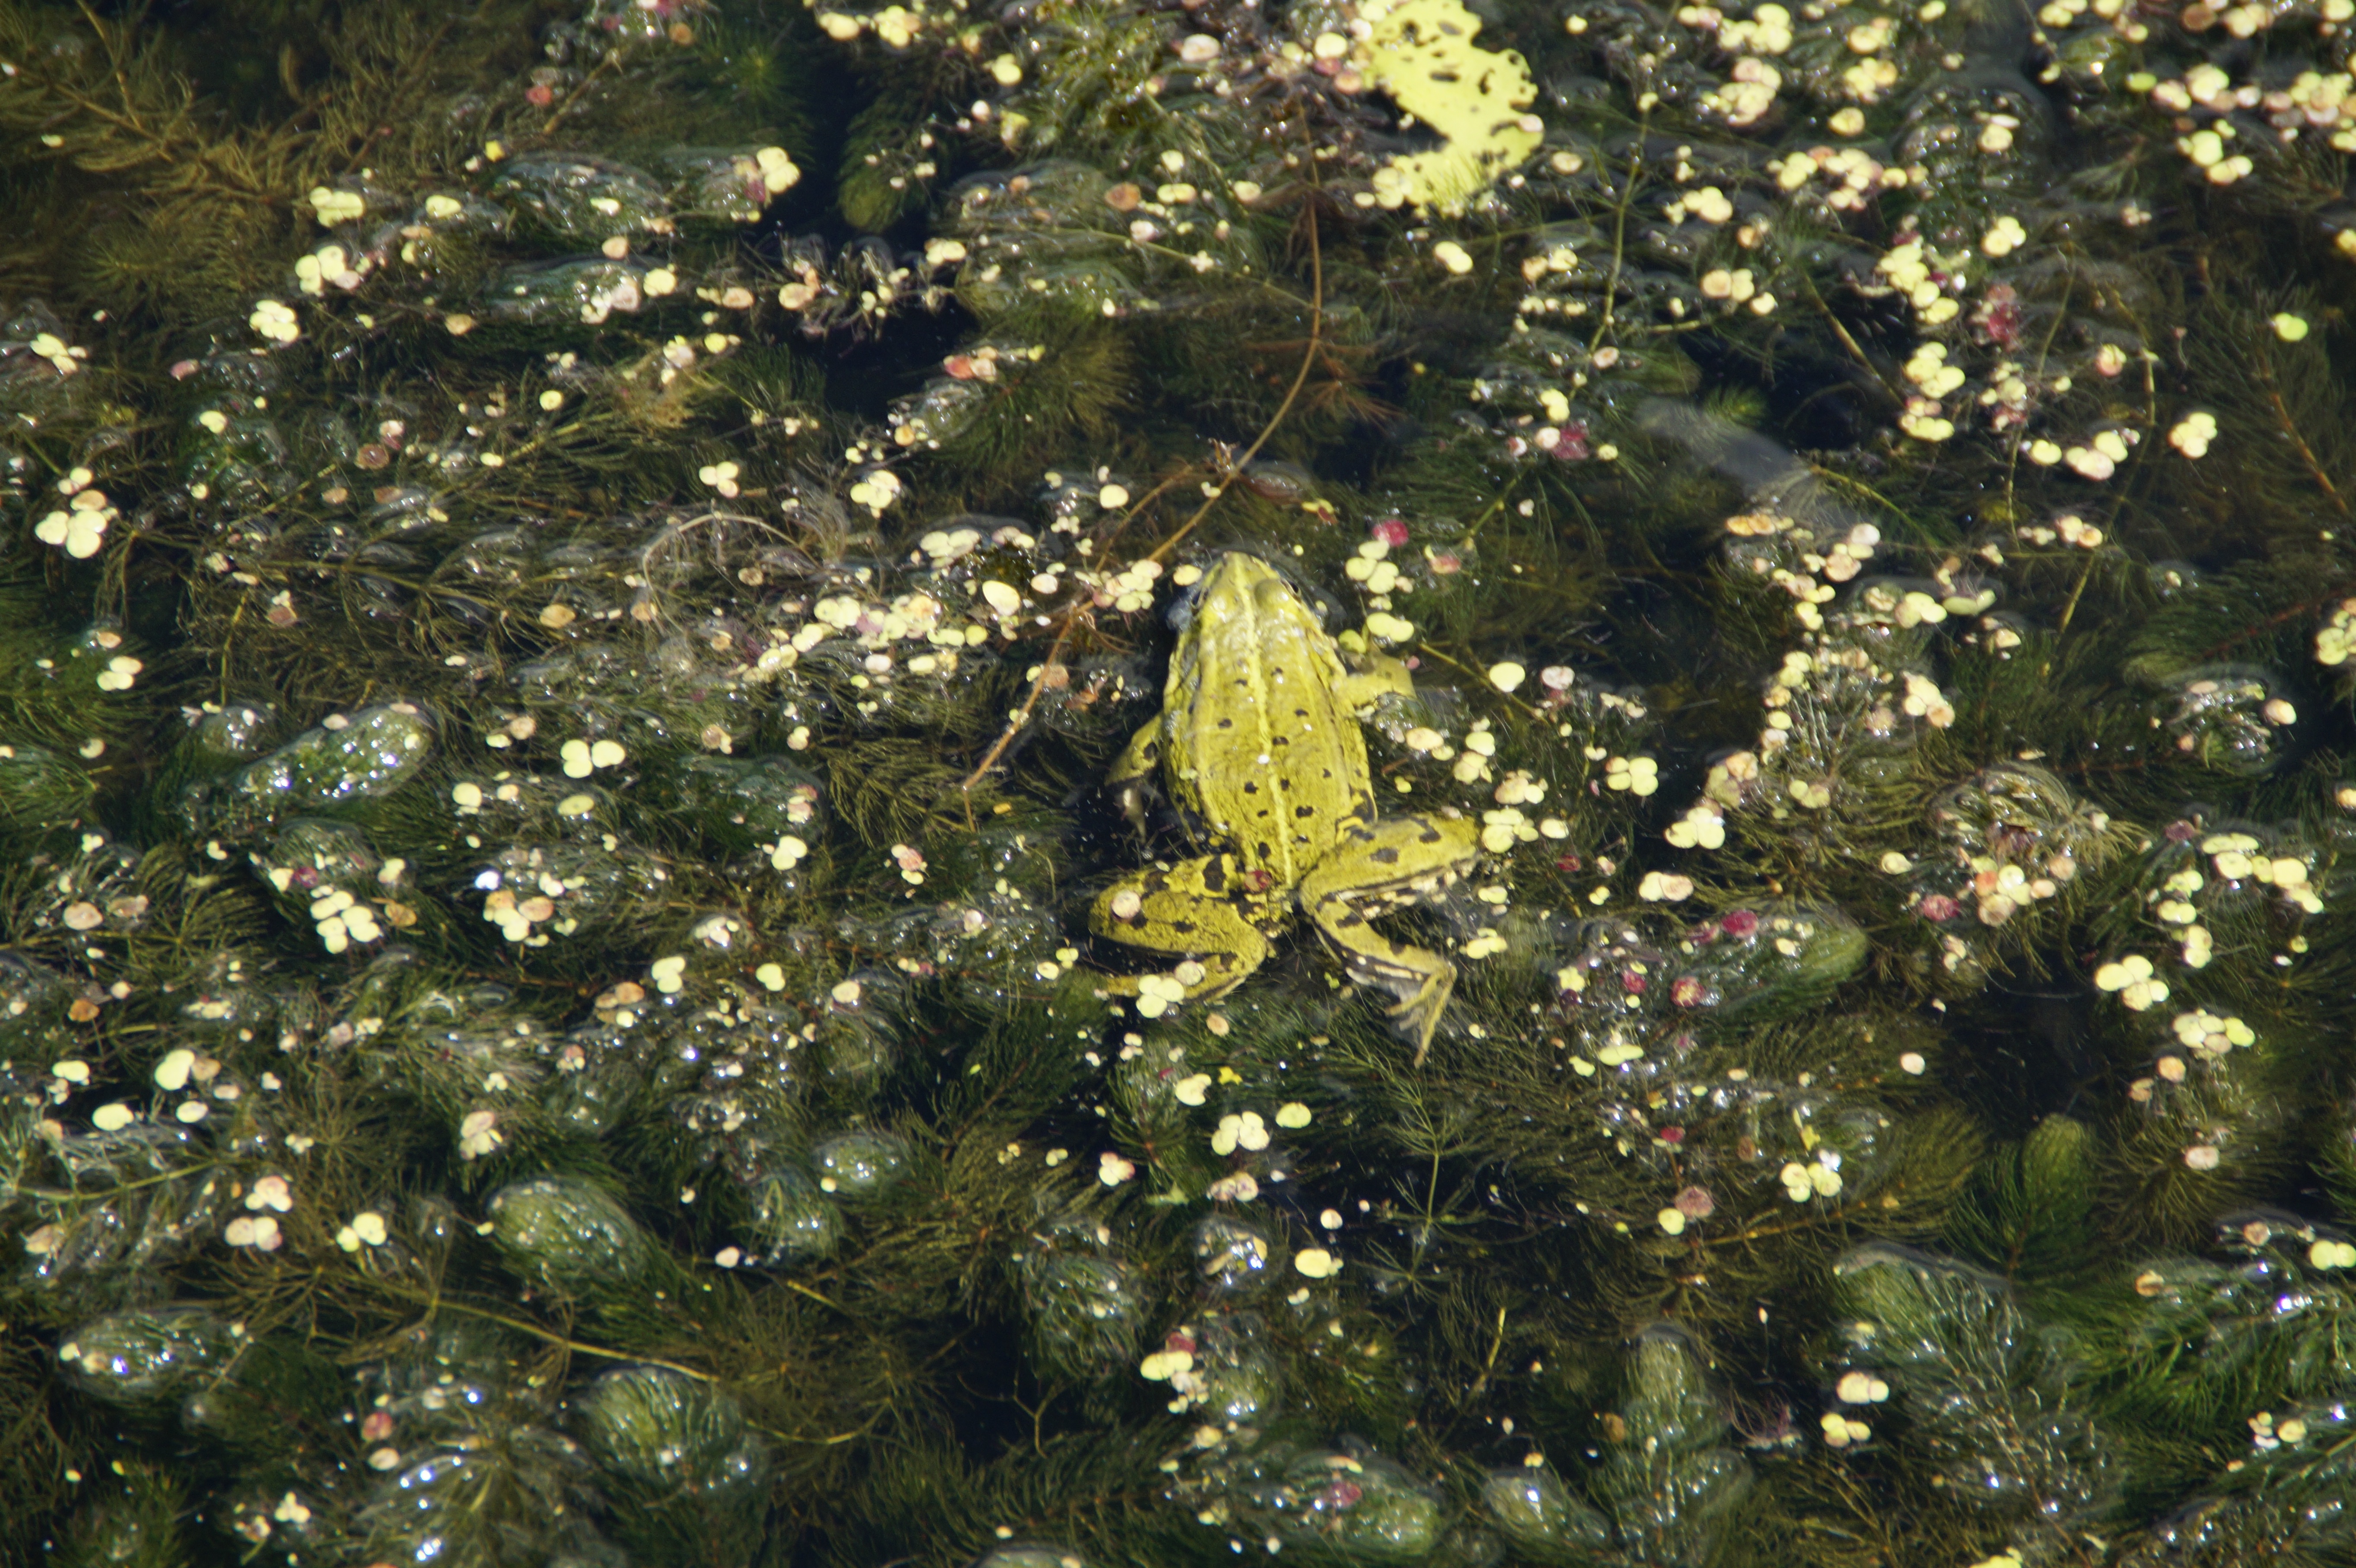
tree, water, nature, forest, swamp, branch, plant, sunlight, leaf, flower, lake, pond, green, seaweed, autumn, botany, frog, amphibian, flora, camouflage, waters, aquatic plants, disguised, green frog, frog pond, water frog, near shore, woody plant